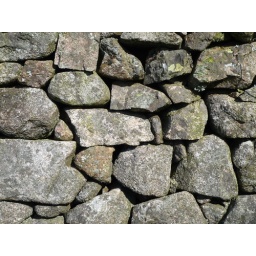
A dry stone wall in the lake district. (2009)